Hypothermia

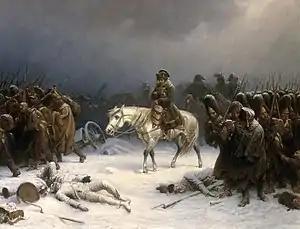
During Napoleon Bonaparte's retreat from Russia in the winter of 1812, many troops died from hypothermia.

Hypothermia is defined as a body core temperature below in humans. Symptoms depend on the temperature. In mild hypothermia, there is shivering and mental confusion. In moderate hypothermia, shivering stops and confusion increases. In severe hypothermia, there may be hallucinations and paradoxical undressing, in which a person removes their clothing, as well as an increased risk of the heart stopping.